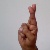
The image shows a hand gesture representing the letter 'R' in Indian Sign Language.